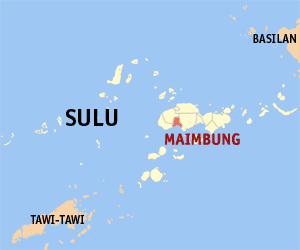
Maimbung est une localité de la province de Sulu, aux Philippines. En 2015, elle compte 37 914 habitants.